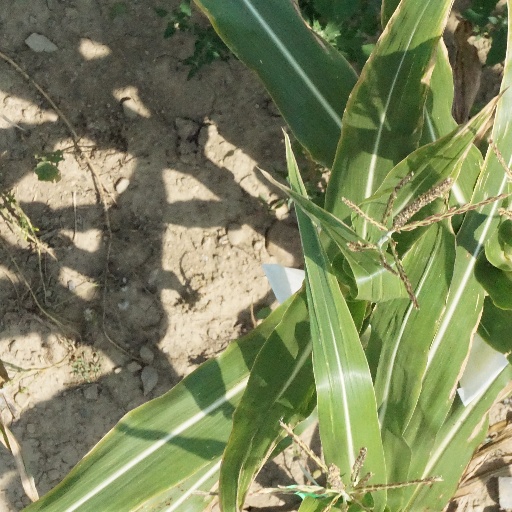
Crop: maize; corn